Architecture of Seattle

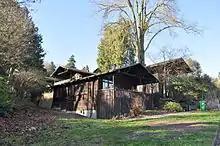
A number of modest, rustic cottages by Ellsworth Storey survive near Colman Park on the Lake Washington shore. Their Seattle Landmark status and recognition on the National Register of Historic Places has improved their chances of remaining in a neighborhood where few such modest residences remain.

Iowa-born Harlan Thomas started his career in Colorado and traveled widely before arriving in Seattle in his mid-30s in 1906. By the end of 1907, he had already made his mark with his own Mediterranean-style villa on the west slope of Queen Anne Hill, the eclectic Chelsea Family Hotel across from Kinnear Park, and the Italianate Sorrento Hotel on the First Hill edge of Downtown before adopting a more stripped-down style influenced by Finnish architect Eliel Saarinen. In the following years he designed a number of schools around Washington state and partnered with various other architects on prominent Seattle buildings: with Clyde Grainger he designed the Corner Market building in Pike Place Market (1911–1912); with W. Marbury Somervell, three Carnegie libraries (1912–1915); with Schack, Young & Myers the Seattle Chamber of Commerce Building (1923–1925); and in the partnership Thomas, Grainger, and Thomas (the latter "Thomas" being his own son Donald), Seattle's Rhodes Department Store (1926–1927, later Arcade Plaza Building, now demolished), William O. McKay Ford Sales and Service Building (1925, now reconstructed as part of the Allen Institute for Brain Science), and Harborview Hospital (1929–1931). Other projects in and around Seattle included two fraternal buildings at the University of Washington (the former Delta Kappa Epsilon fraternity, 1914, now Tau Kappa Epsilon, and the Kappa Kappa Gamma sorority, 1930), a 500-unit World- War II-era housing project in Bremerton, Washington, and speculative housing designed for developer Albert Balch in northeast Seattle. He also taught architecture at the University of Washington 1926–1940.